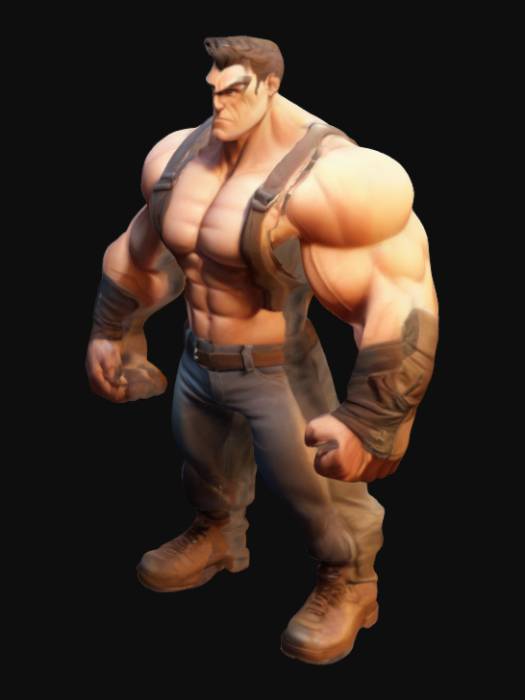
미적 점수 (1~10점): 8